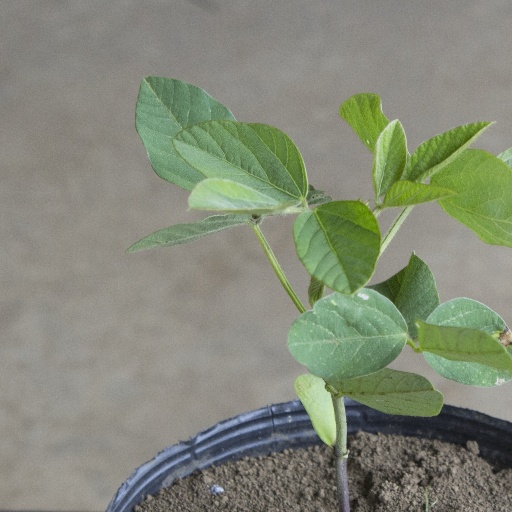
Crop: soybean